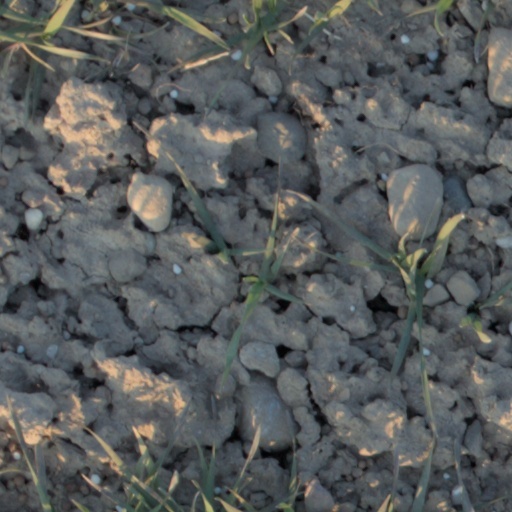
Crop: wheat